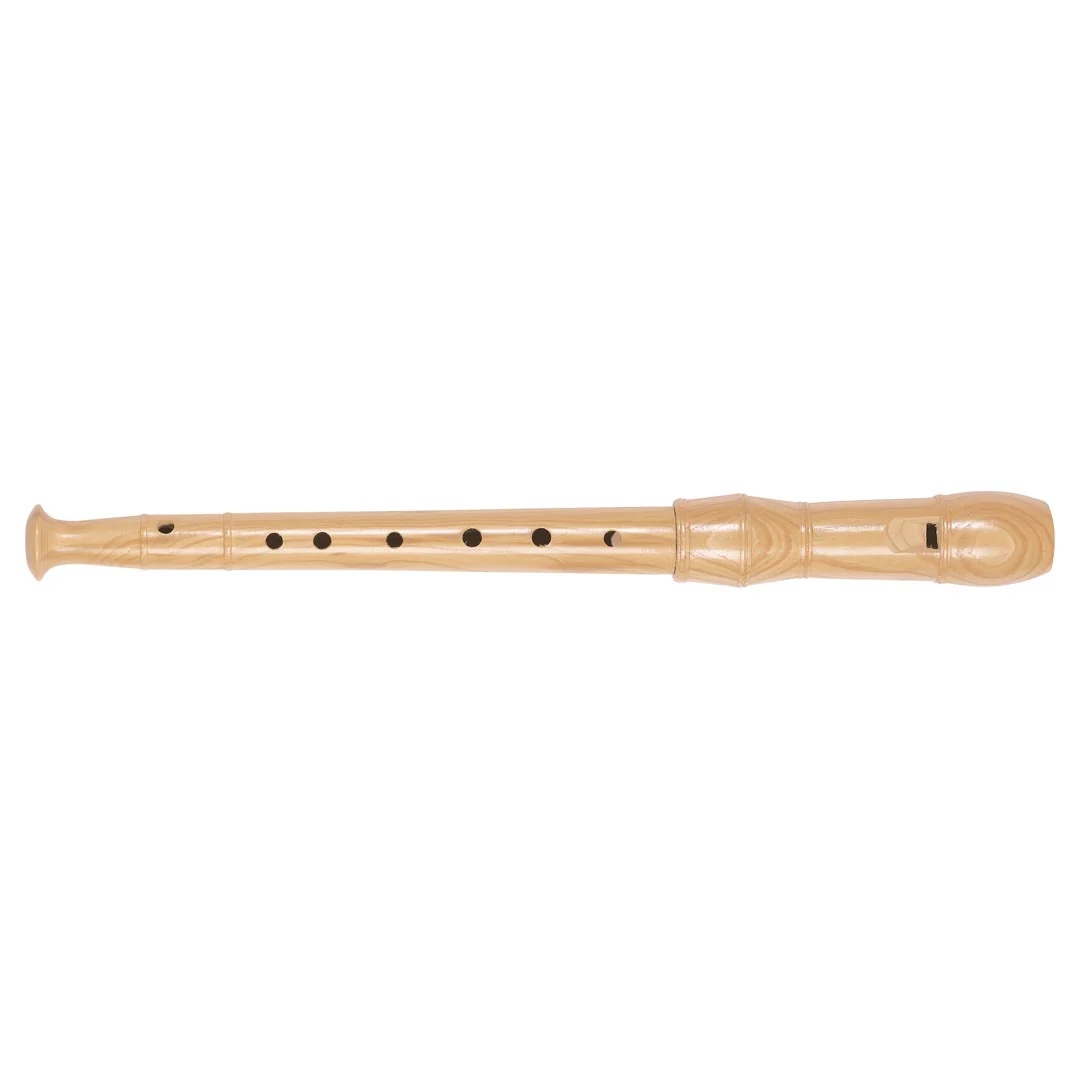
Recorder
A classic musical instrument perfect for introducing children to the joy of music-making and developing fundamental musical skills. This high-quality beginner recorder, crafted from smooth, natural wood, measures 12.4 inches.
Brand: Goki Australia
Category: Arts & Entertainment > Hobbies & Creative Arts > Musical Instruments > Woodwinds > Recorders > Tenor Recorders